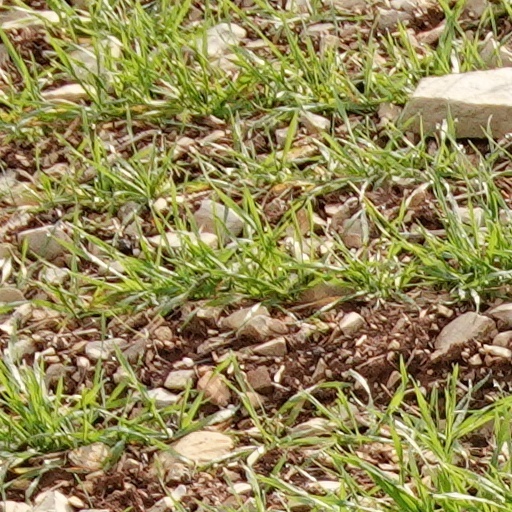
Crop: wheat